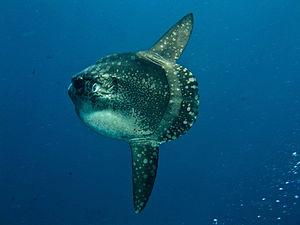
Cet article liste les familles de poissons, classées par nom scientifique en ordre alphabétique.